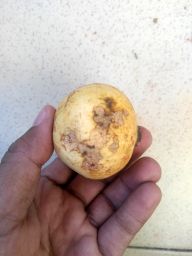
Fruit: Guava
Quality: Bad